Which point is corresponding to the reference point?
Reference image:
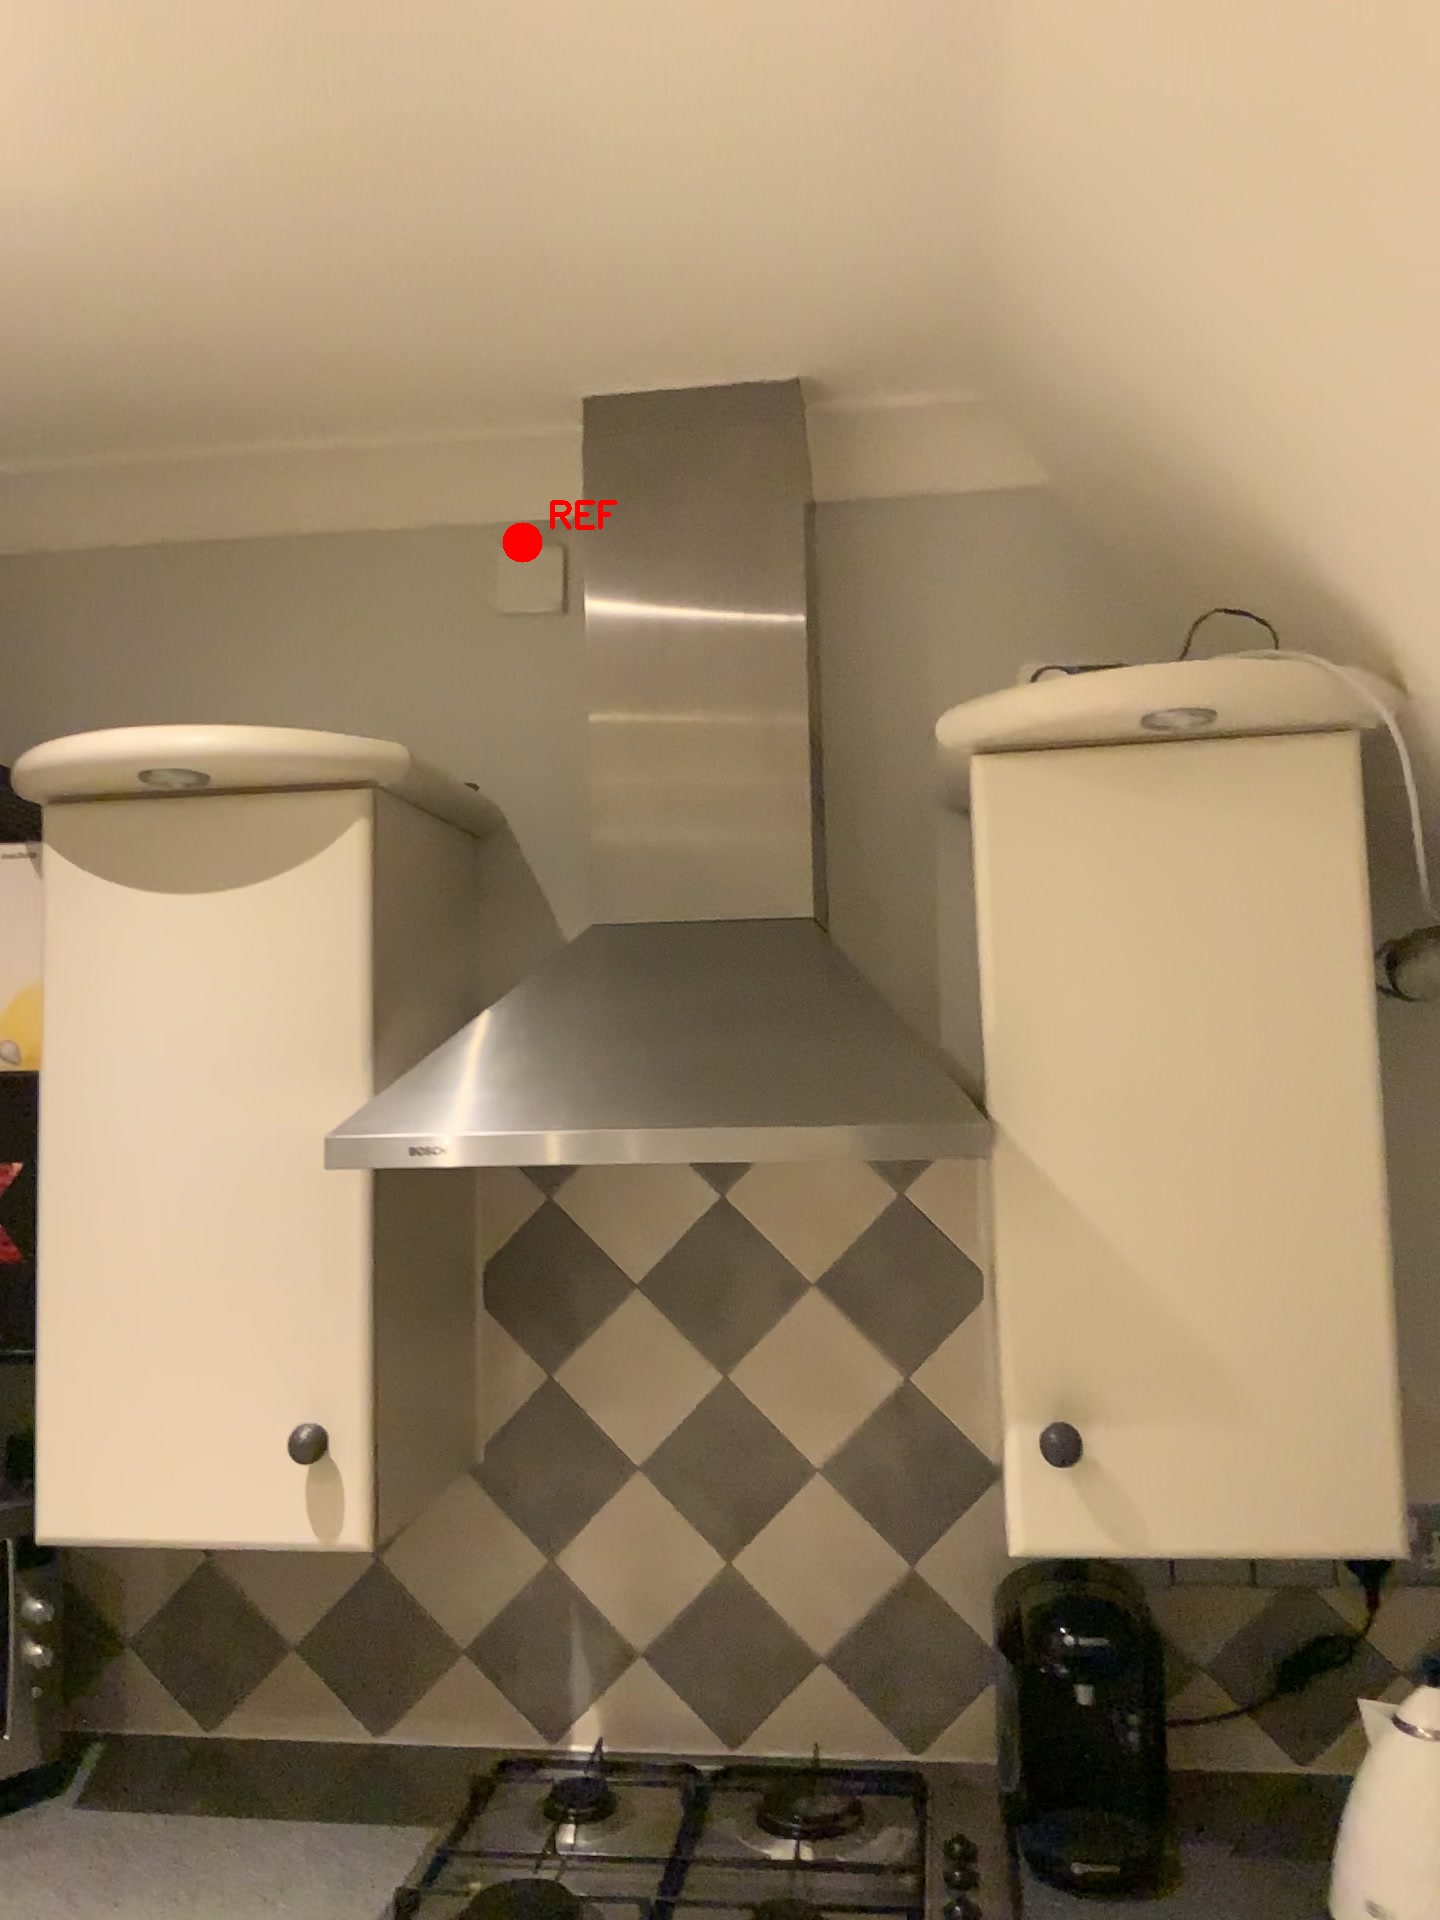
Option image:
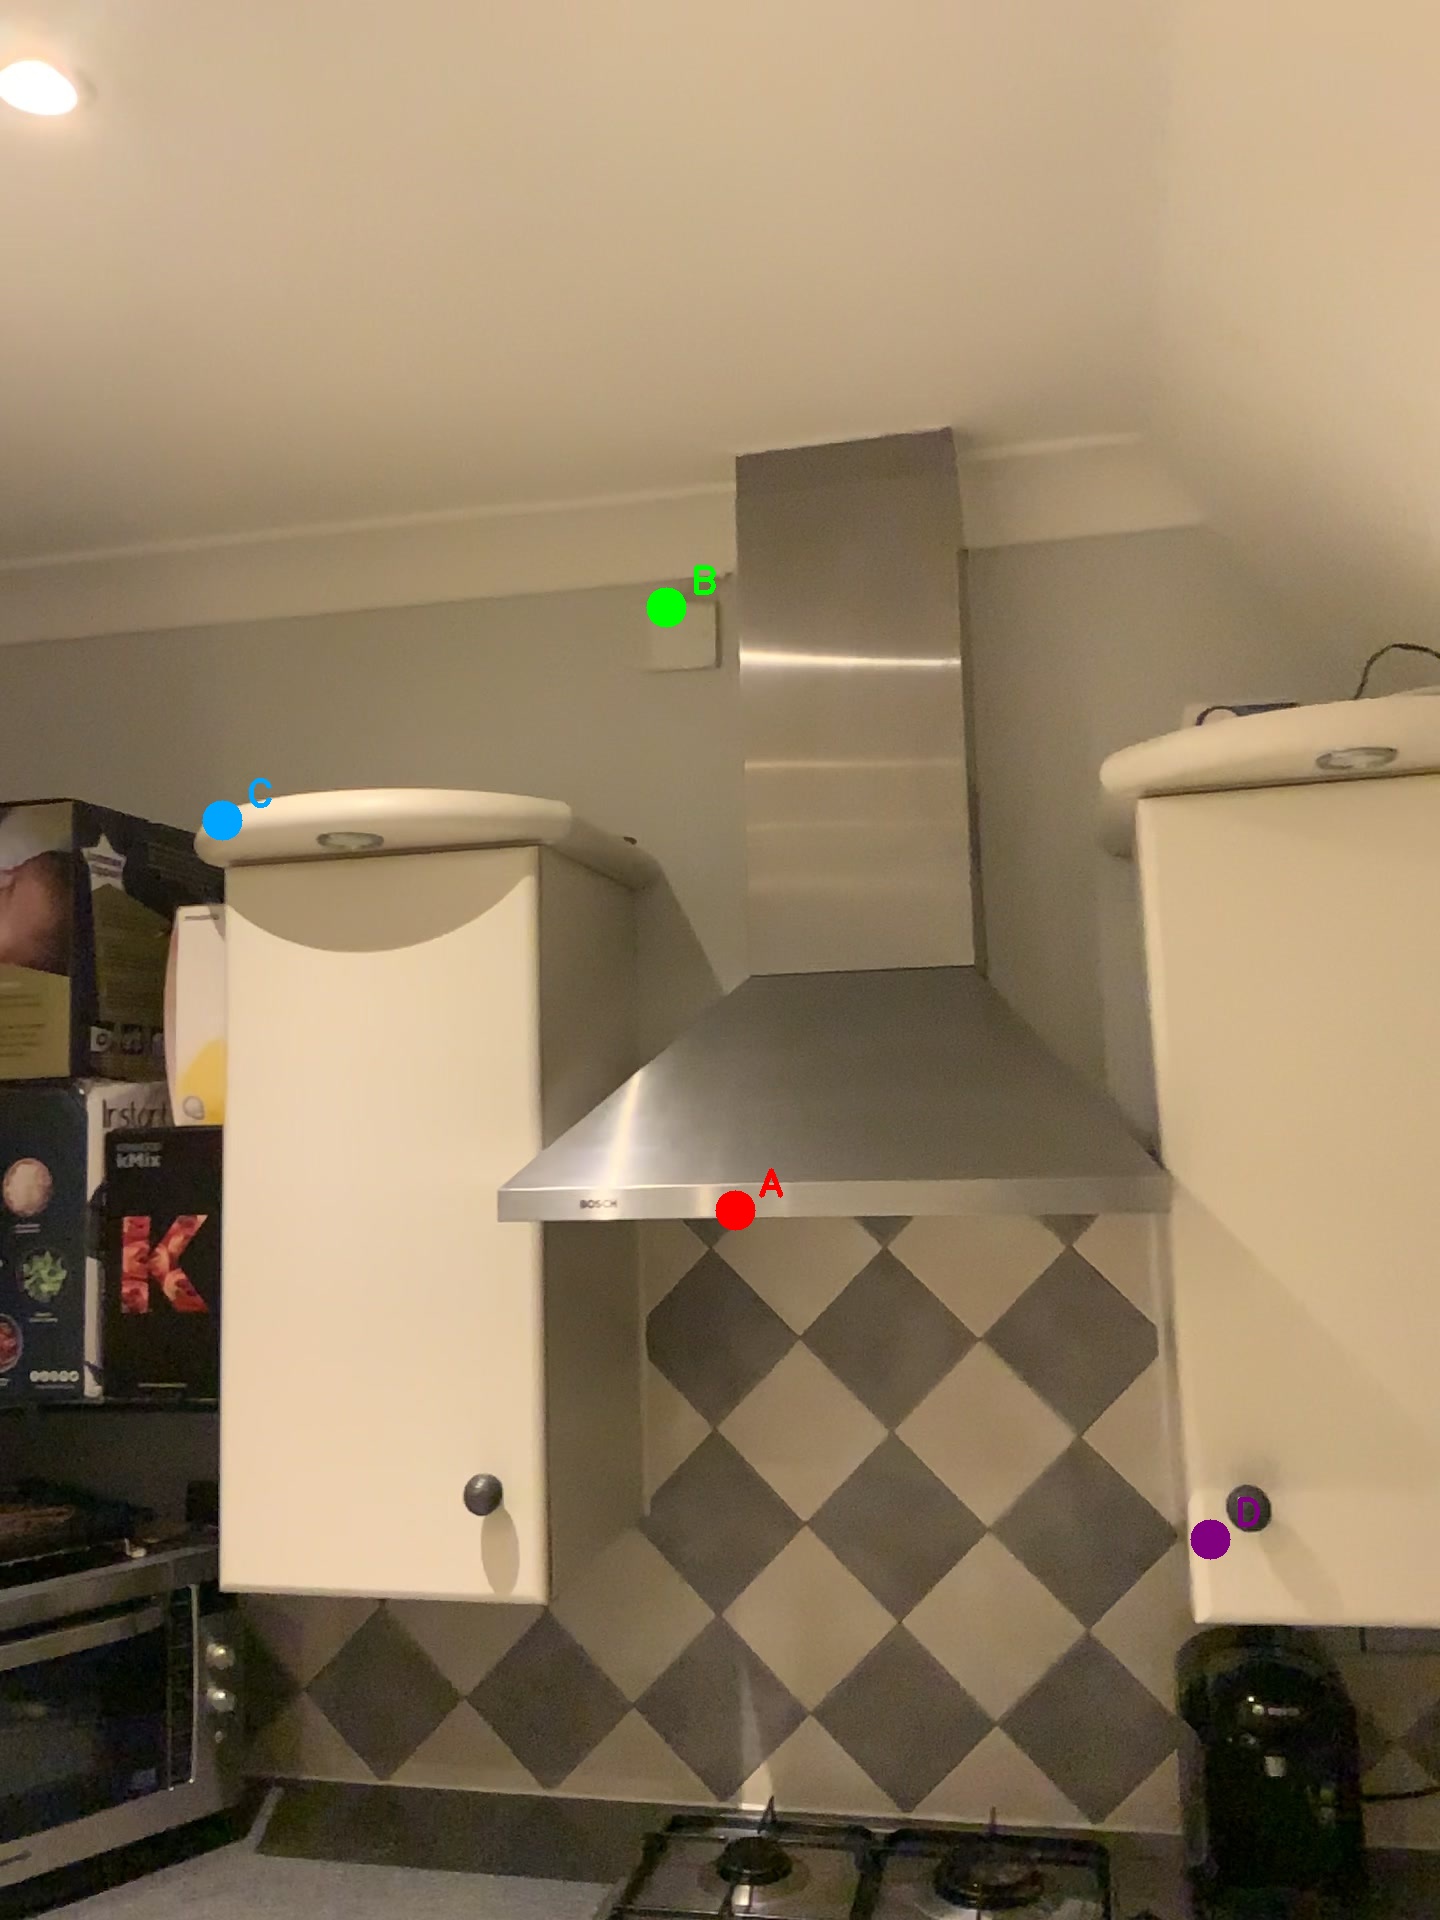
Choices:
Point A
Point B
Point C
Point D
Answer: (B)